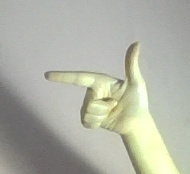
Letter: yaa